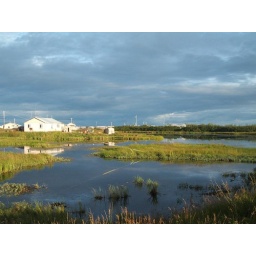
Surrounded by lush green grass, the lake by our house in the summertime